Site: brandenburg
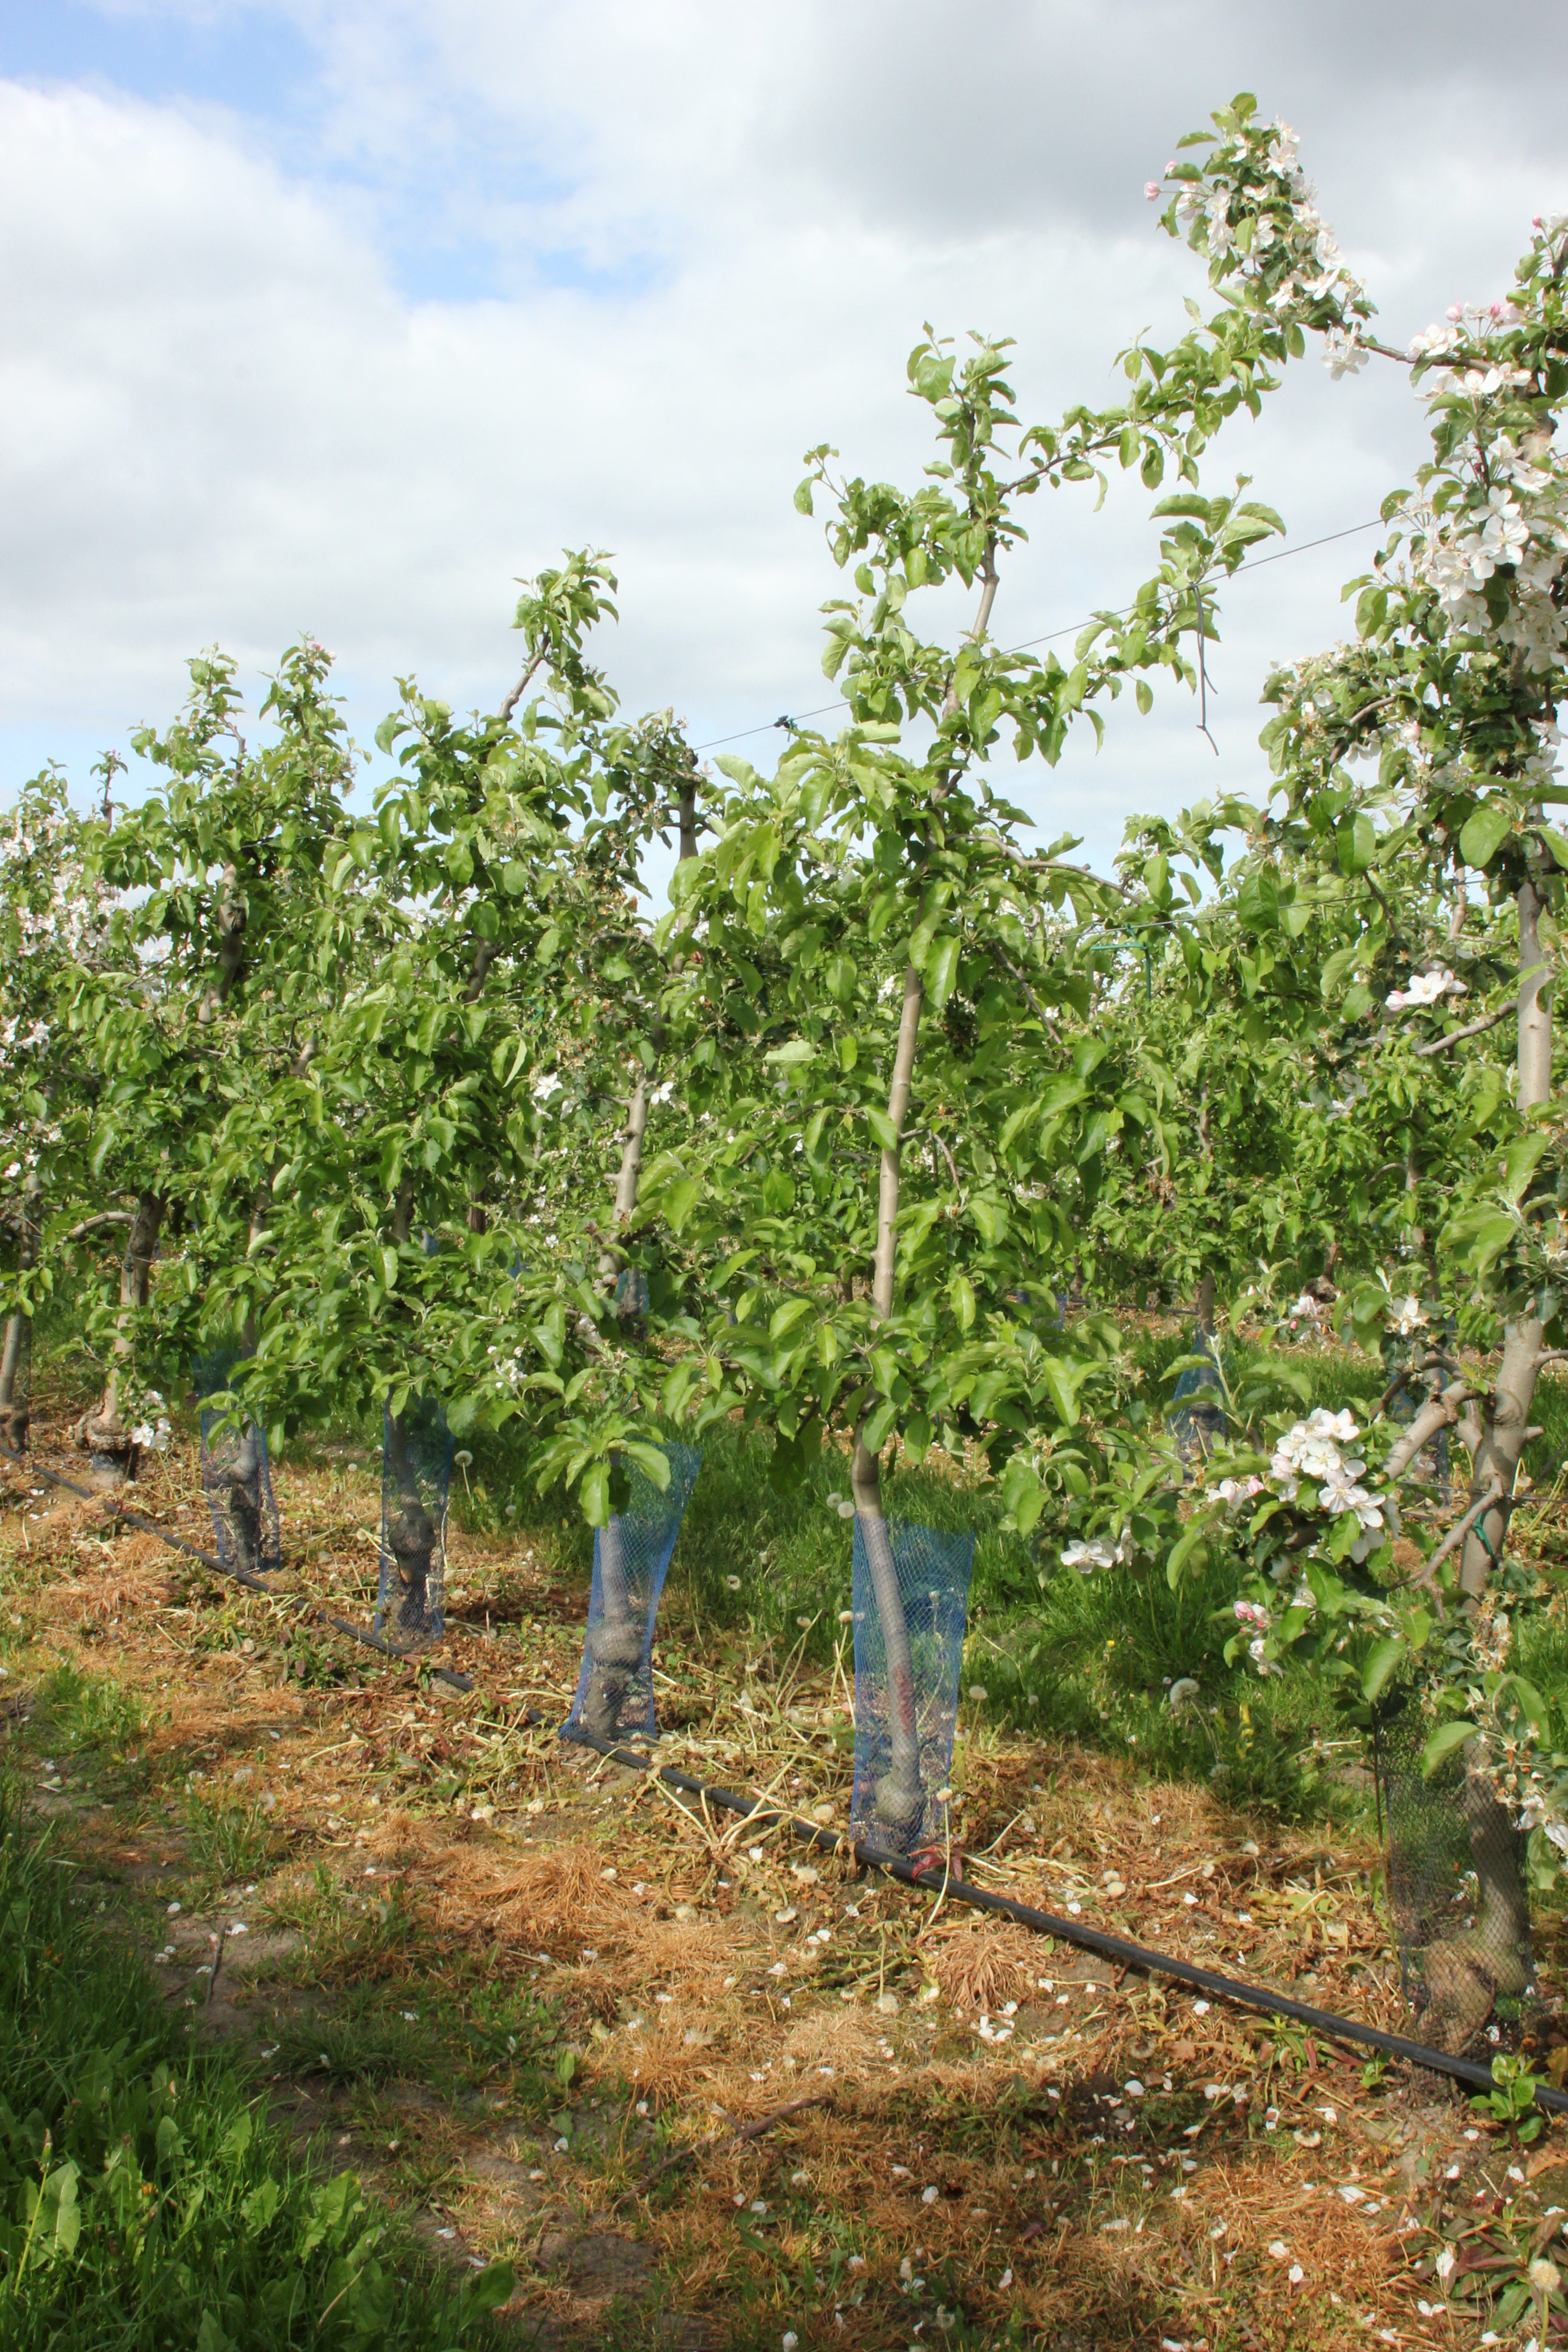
Growth stage (BBCH 67): Flowering